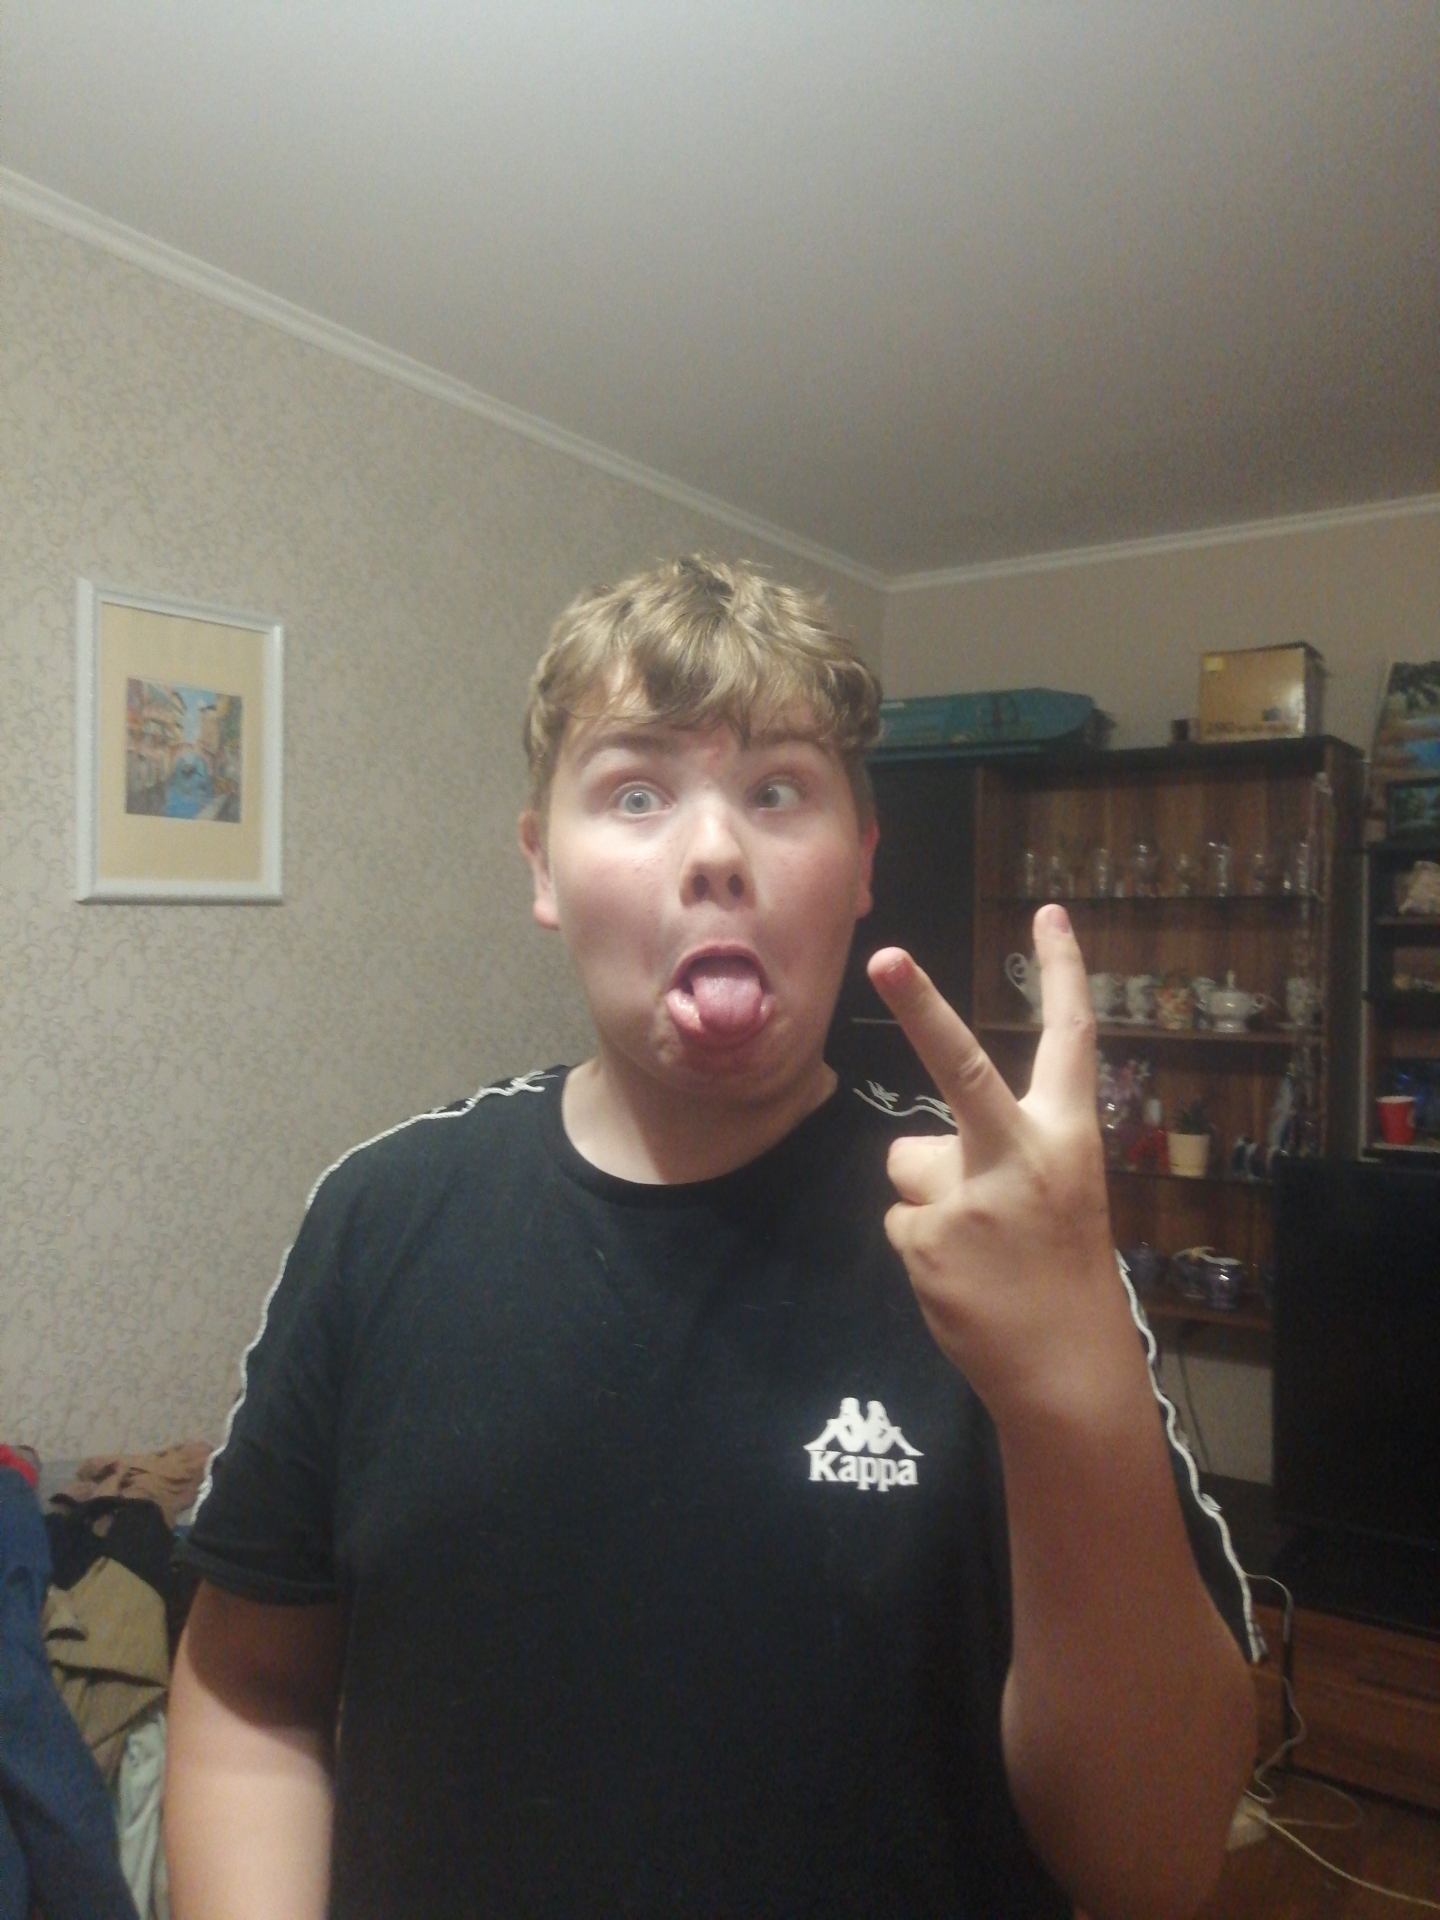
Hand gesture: peace_inverted